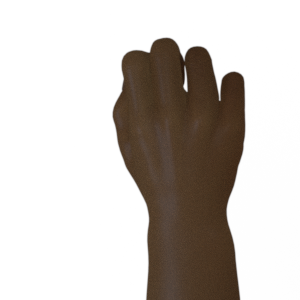
Label: rock